Noah Purcell

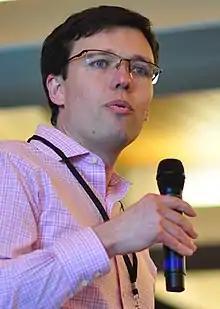
Purcell in 2018

Noah Guzzo Purcell (born 1980) is an American attorney serving as the solicitor general of the U.S. state of Washington. He gained national attention when he halted President Donald Trump's first travel ban with a successful lawsuit on behalf of the State of Washington in "Washington v. Trump".